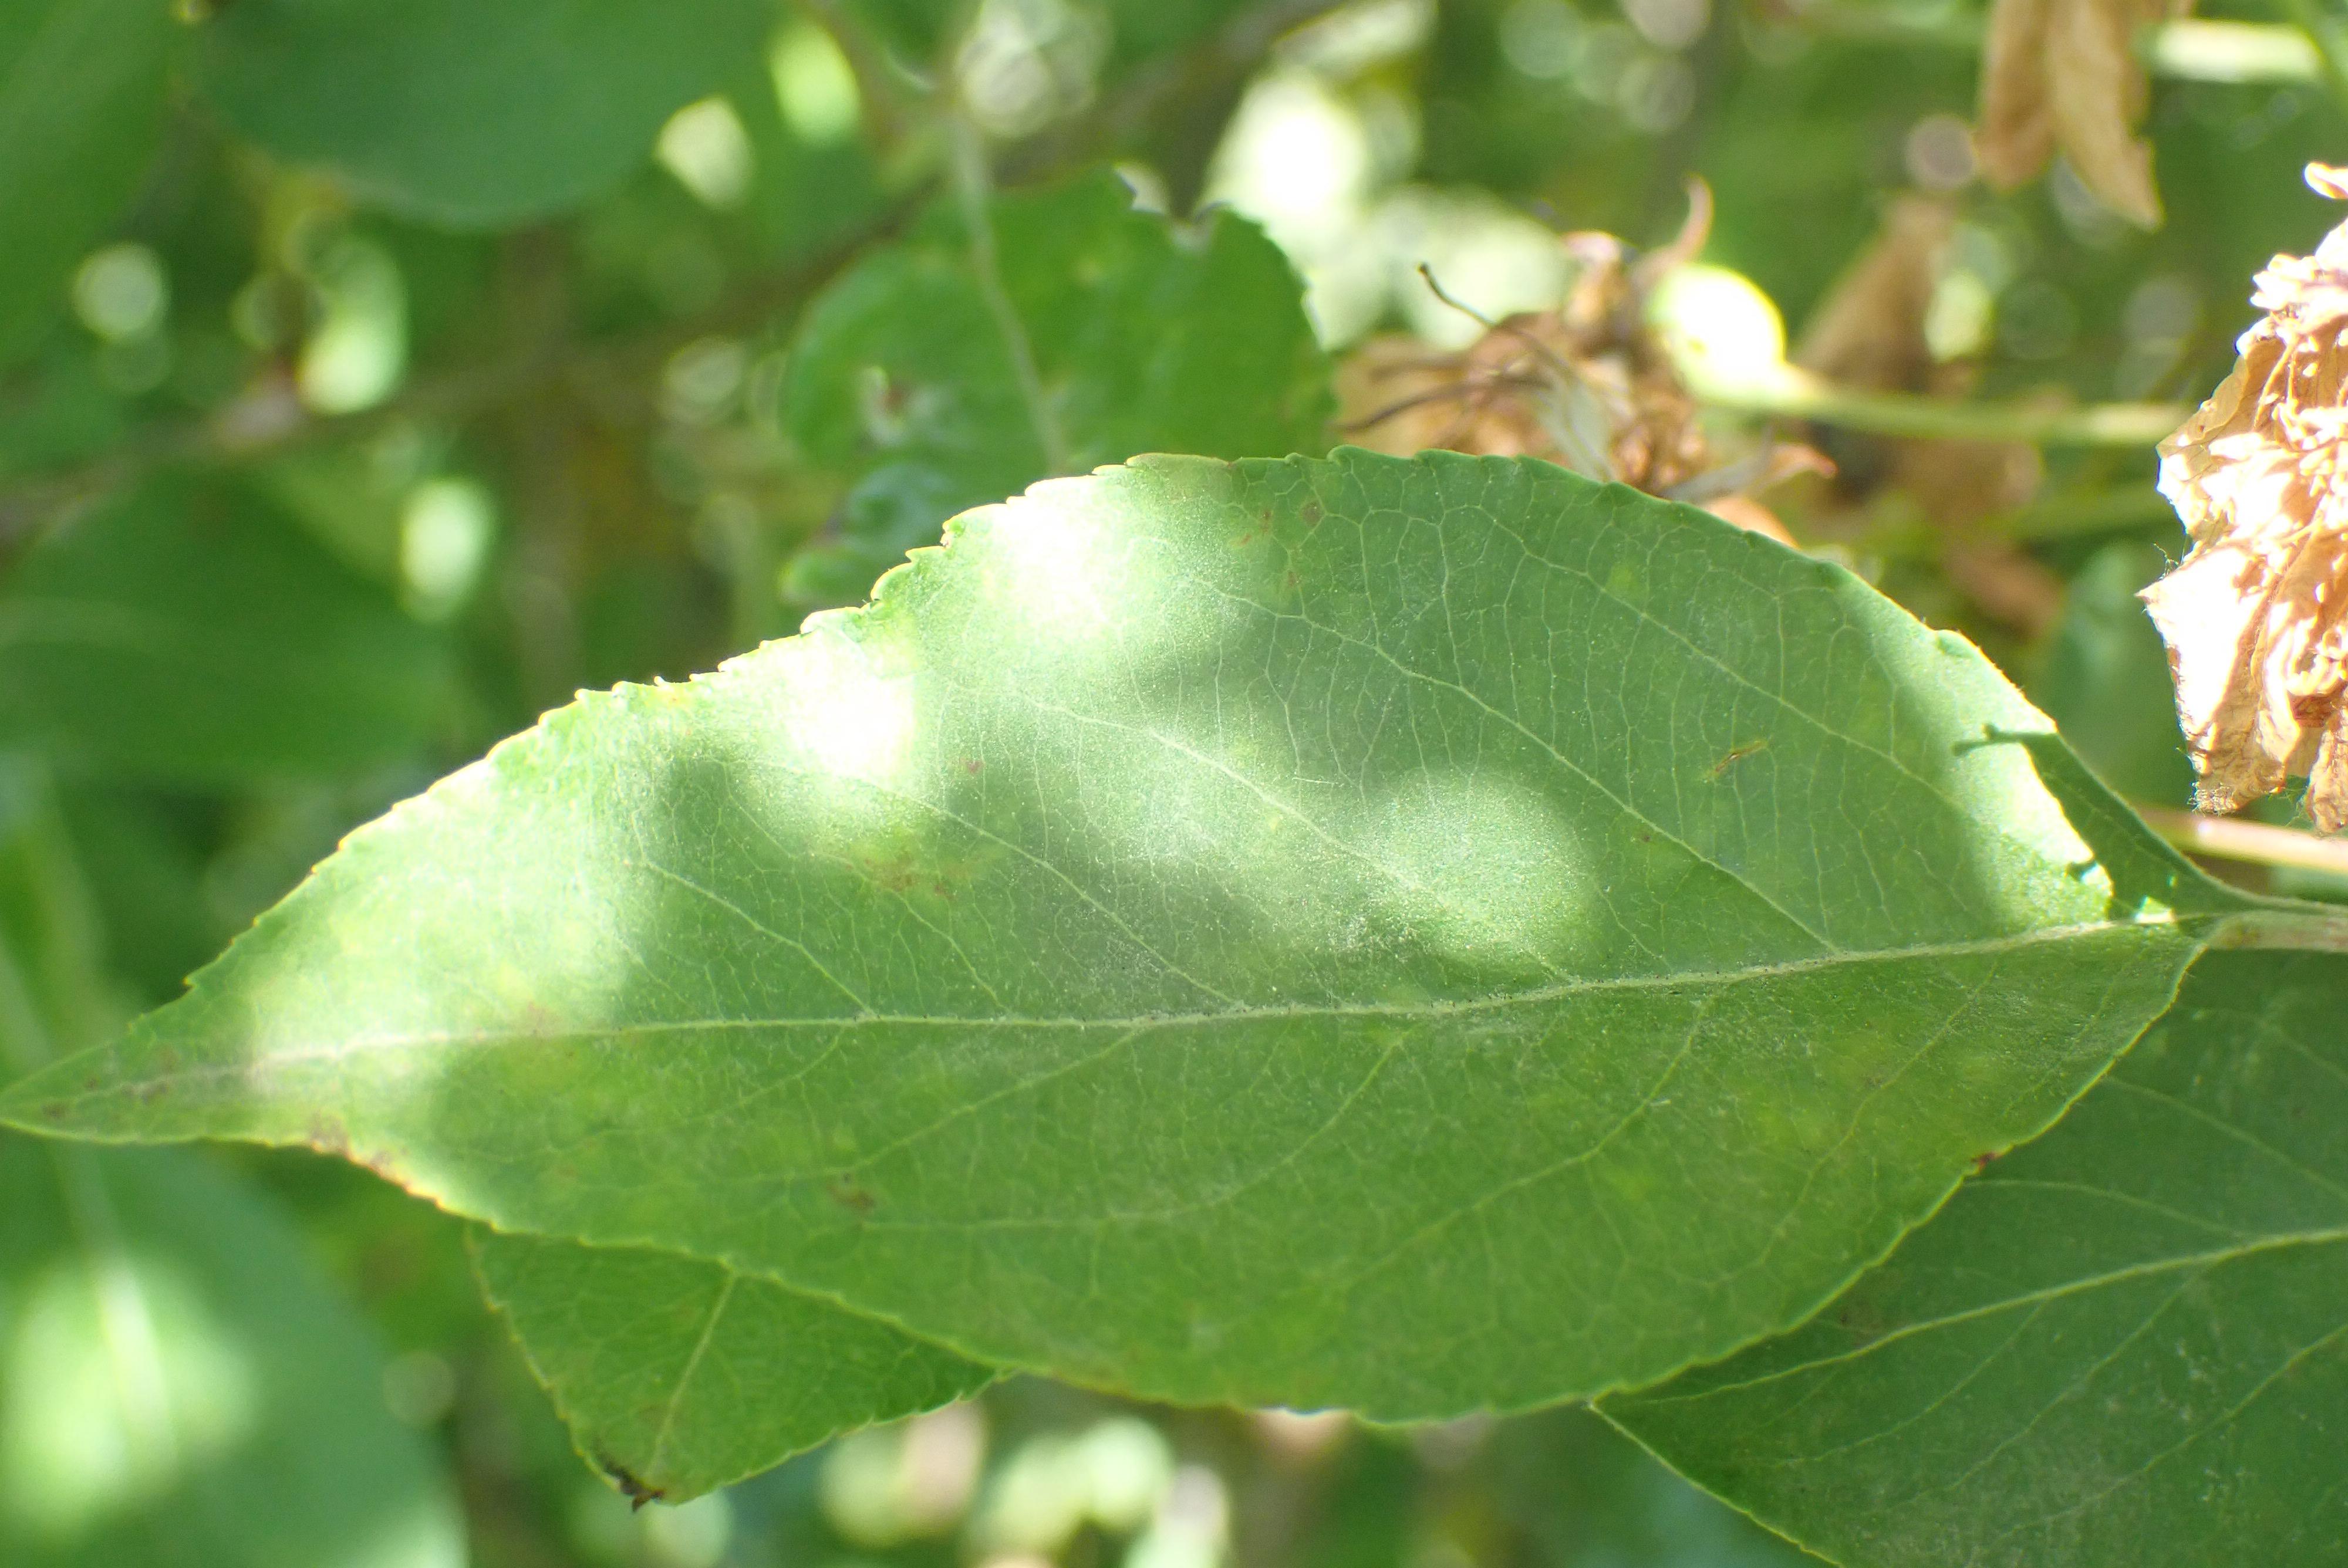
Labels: scab